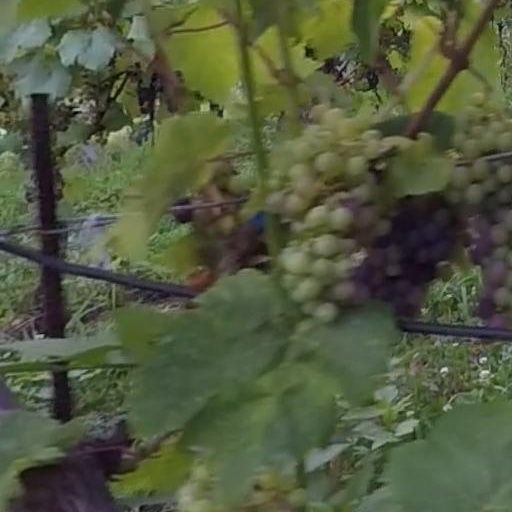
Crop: grape